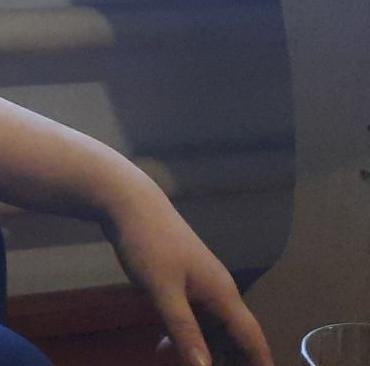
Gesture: no_gesture